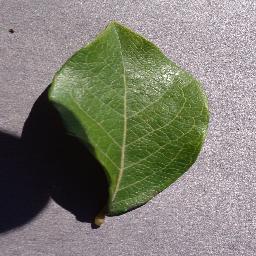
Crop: blueberry
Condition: healthy